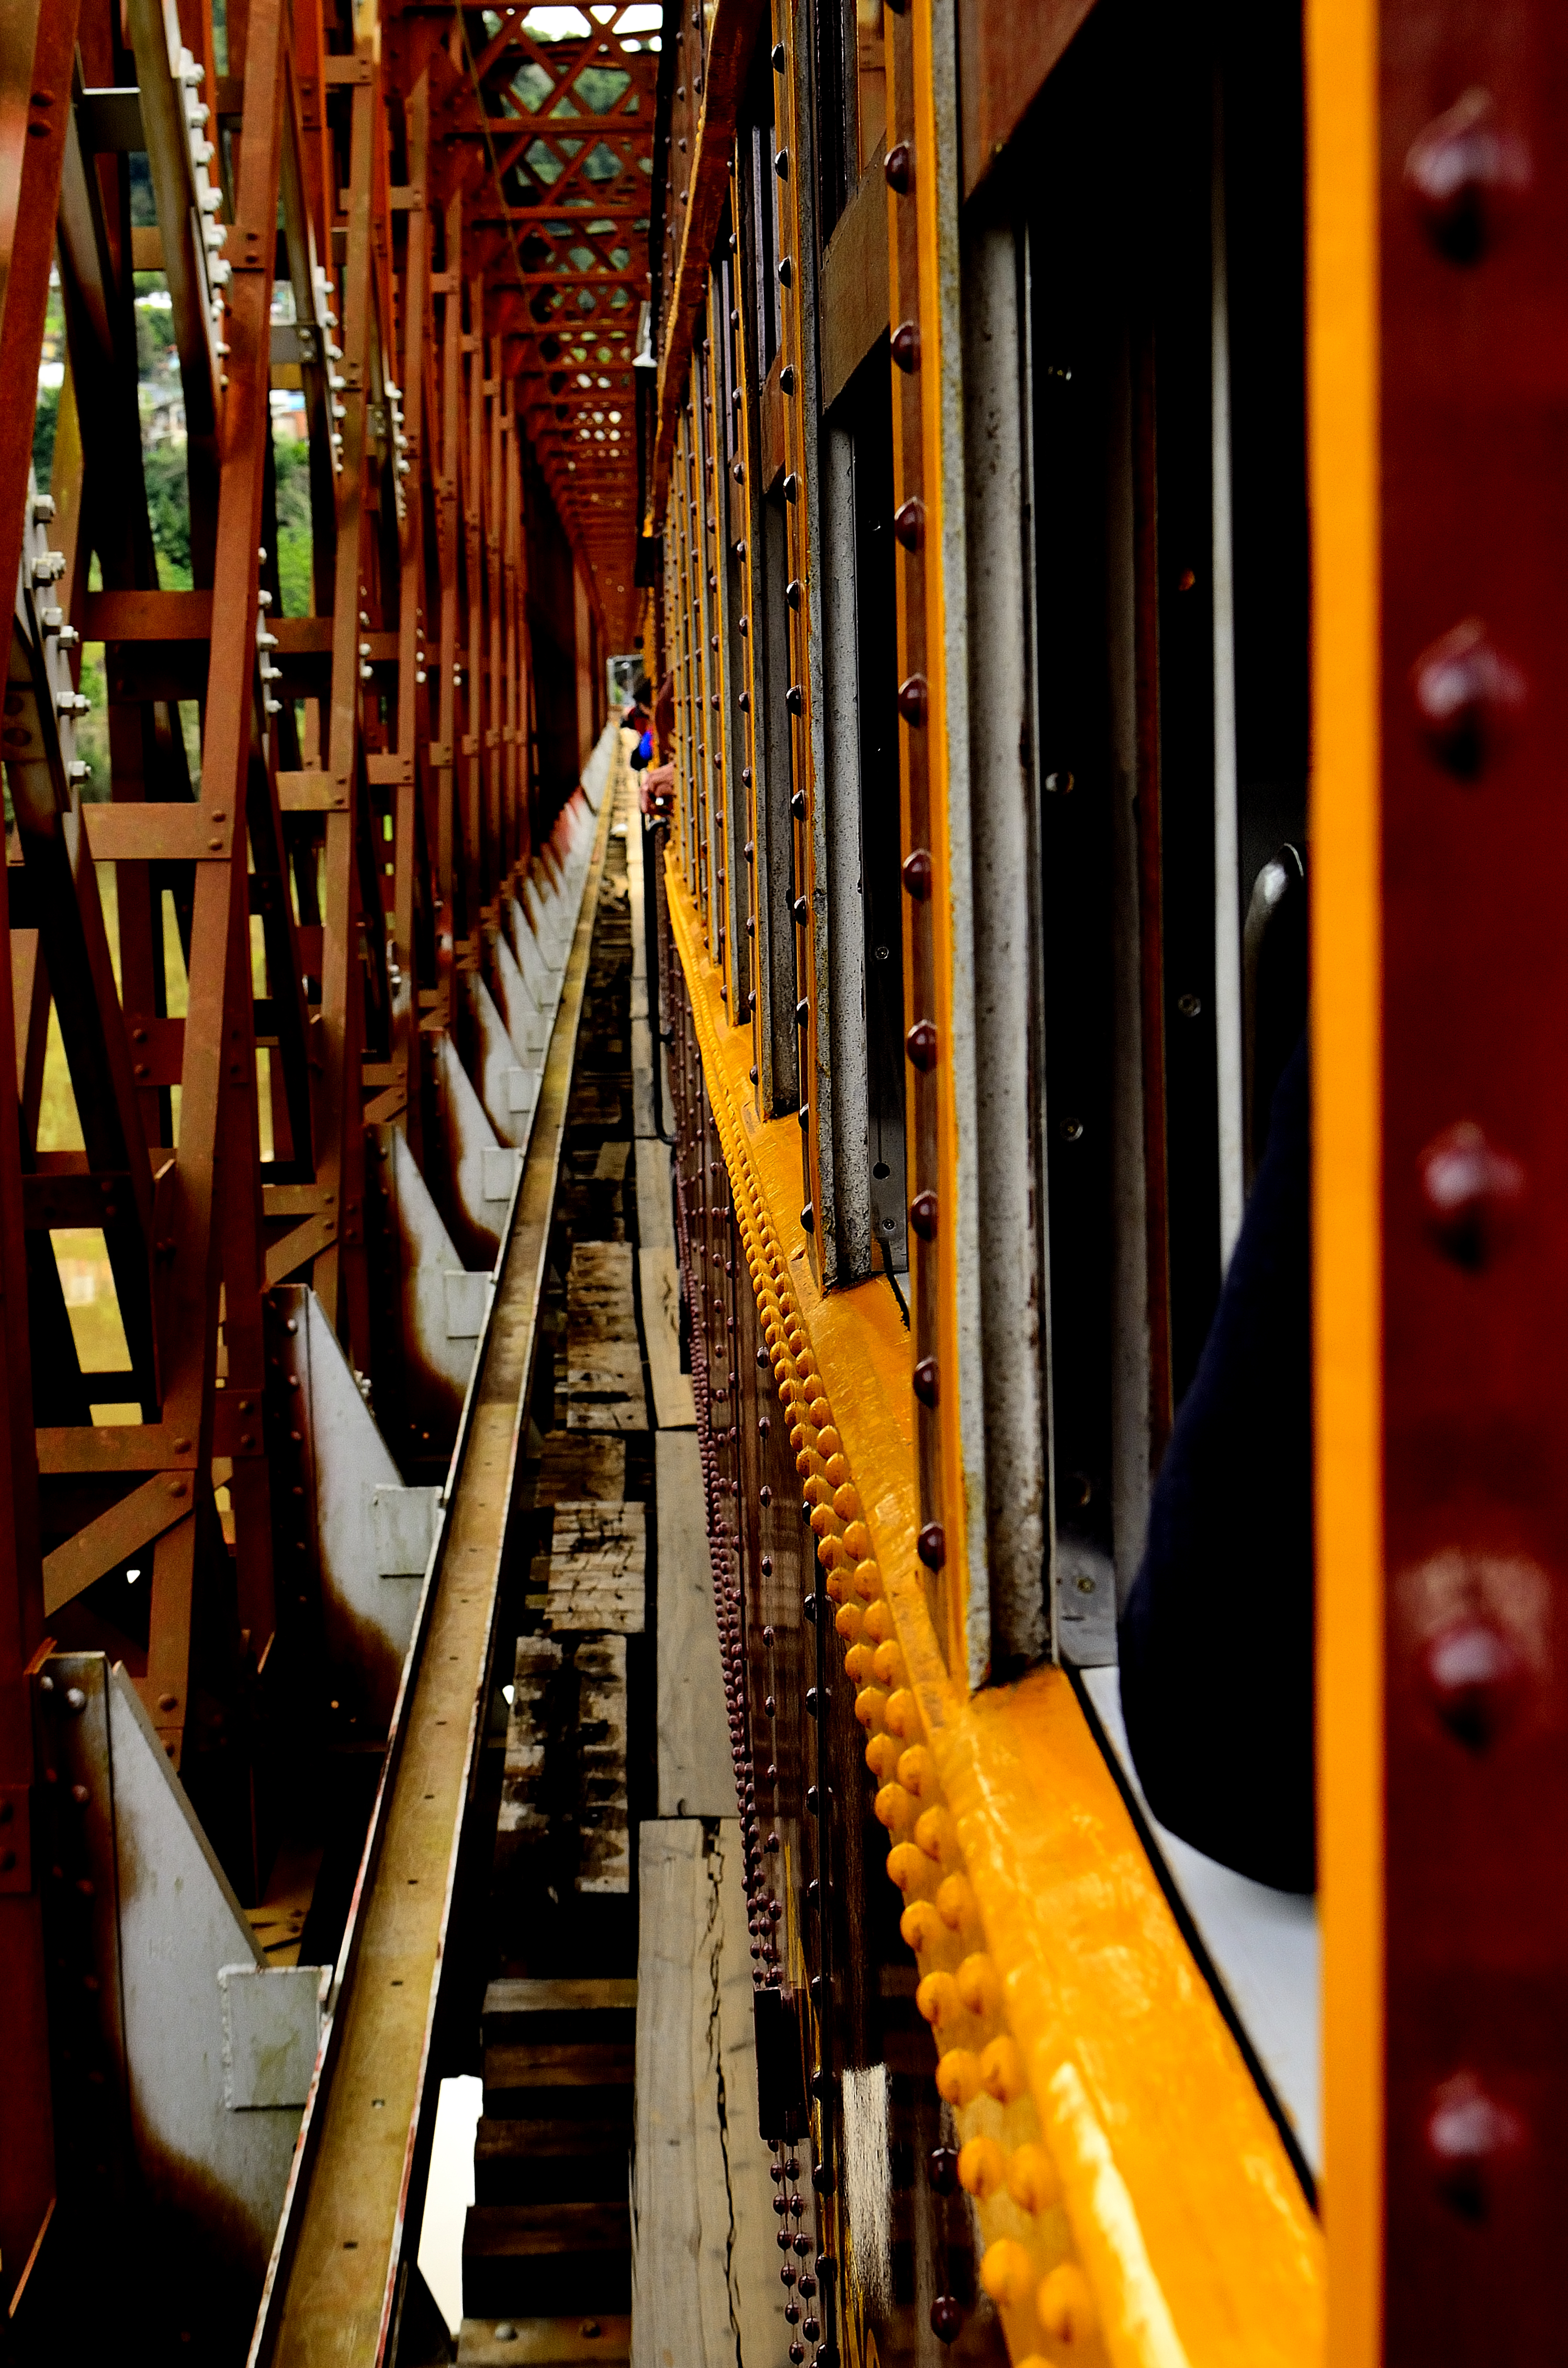
wood, color, brasil, tren, mariafumaca, marcelinoramos